Michelle Asha Cooper

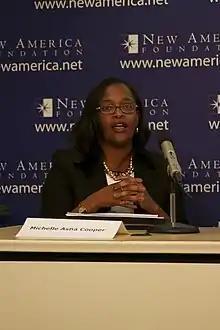
Michelle Asha Cooper in 2013

Michelle Asha Cooper is an advocate for more accessible and affordable college education in the United States, especially for students from groups underrepresented at those institutions. Originally from Charleston, South Carolina, she has been the vice president of public policy at the non-profit Lumina Foundation since October 3, 2022. Before that, she was the Deputy Assistant Secretary for Higher Education Programs and Acting Assistant Secretary for Postsecondary Education in the U.S. Department of Education. She had previously served as president of the Institute for Higher Education Policy (IHEP), a Washington, D.C.–based independent, non-profit organization.